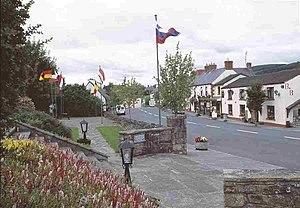
Keadue, officiellement Keadew, est un village du comté de Roscommon, en Irlande.